Becker Farm Railroad

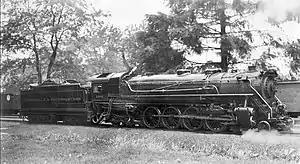
C&SRR Engine #1501, under steam, in the Centerville rail yard during the 1950s.

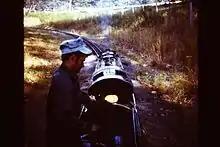
After the line to Peachtree Jct was abandoned at the end of the 1968 season, the recoaling stop for engine #1501 was moved to Paradise Valley, shown here during the final summer of operations (1972).

As such, trains would originate in Centerville yard and be pulled across the grade crossing (where the ticket booth was located) and into Centerville station where loading would take place. (Only the first runs in the morning would pull into the station empty since trains coming back from Peachtree Jct. would first pass through the station and into Centerville Yard so that the engine could be placed on the opposite end of the train).